Solar News Channel

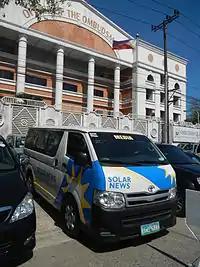
A Toyota HiAce van used by Solar News parked at the Office of the Ombudsman.

The network debuted on October 30, 2012, at 5:45 AM (UTC +8:00), as a replacement for then all-news channel "Talk TV" on SBN 21—as such it was broadcast by all television service provider and terrestrial stations which formerly carried Talk TV.